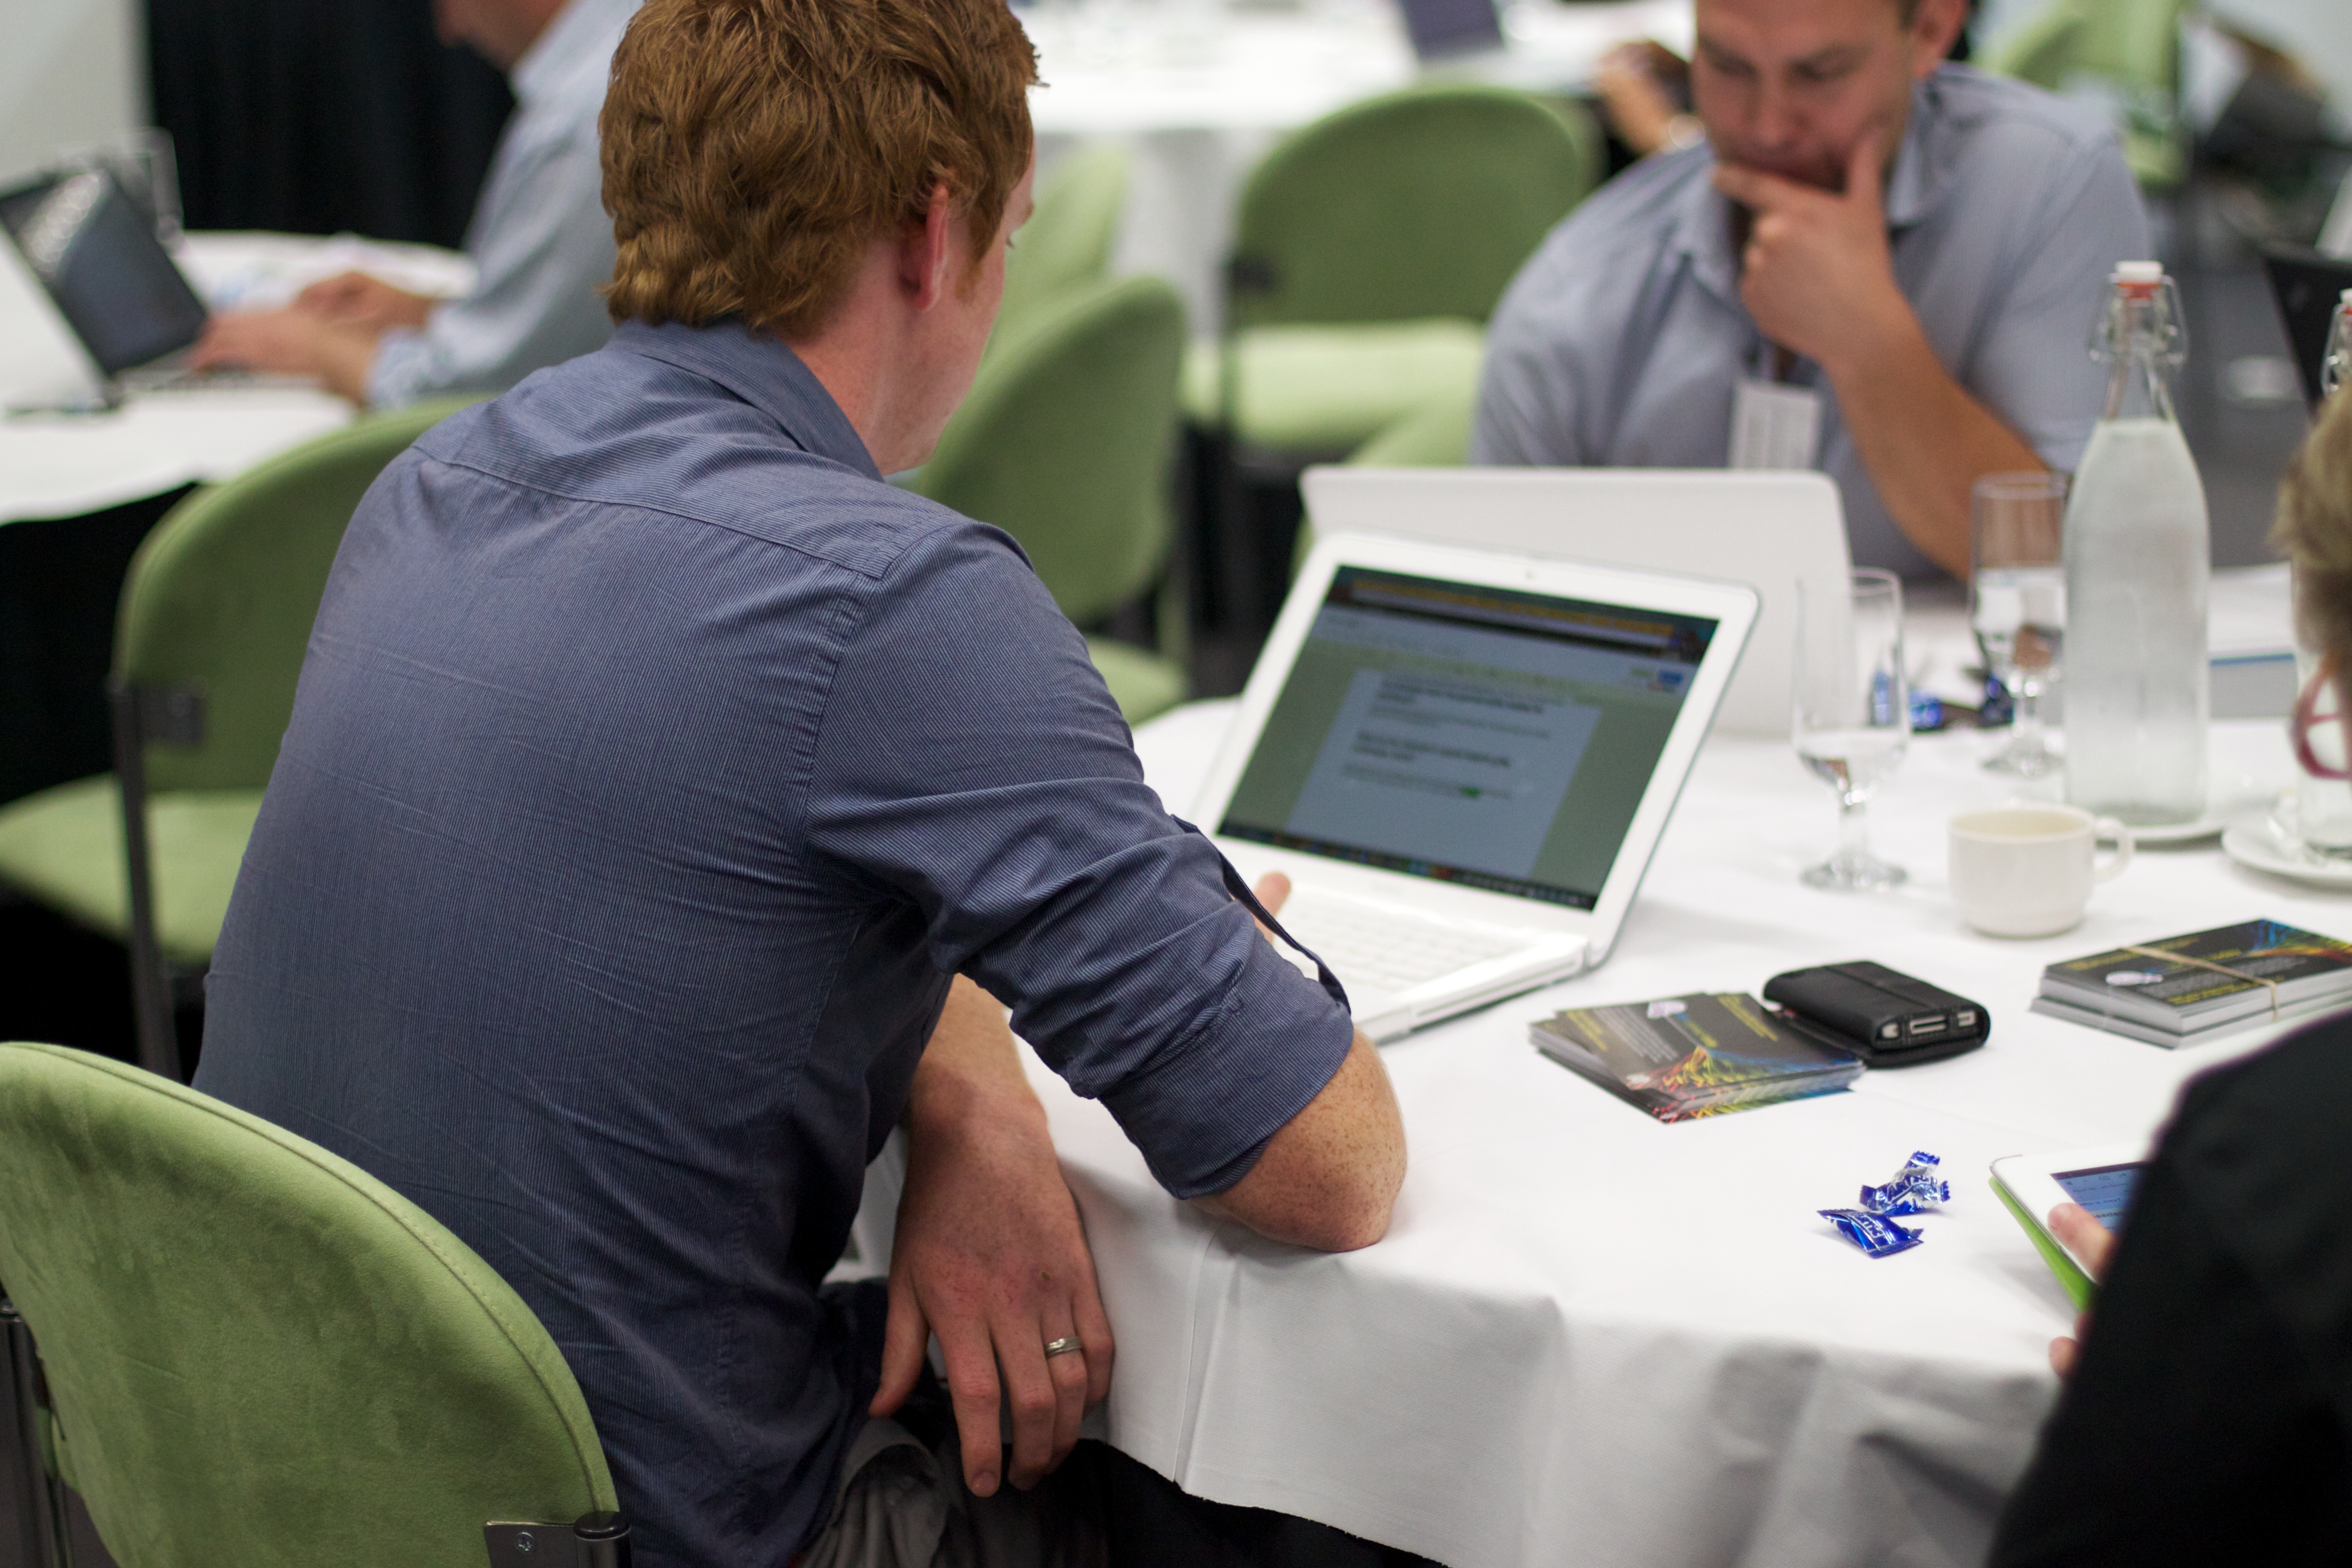
education, design, auodyssey, plpconnectu, academic conference